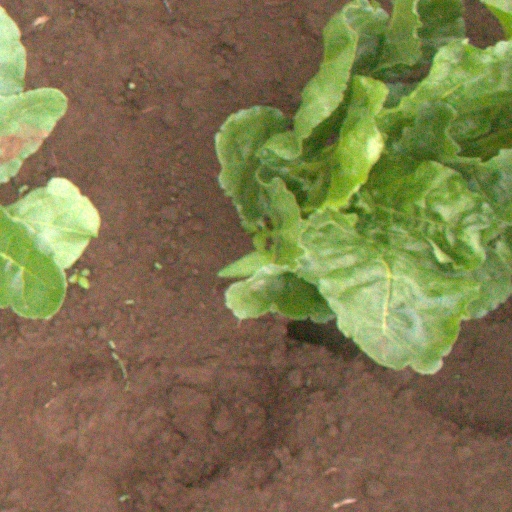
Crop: sugar beet